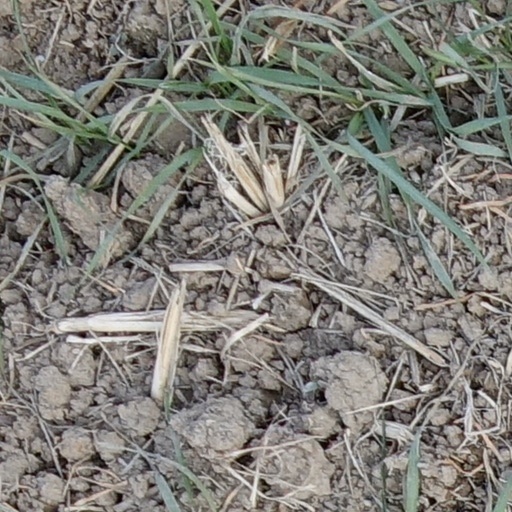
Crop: wheat